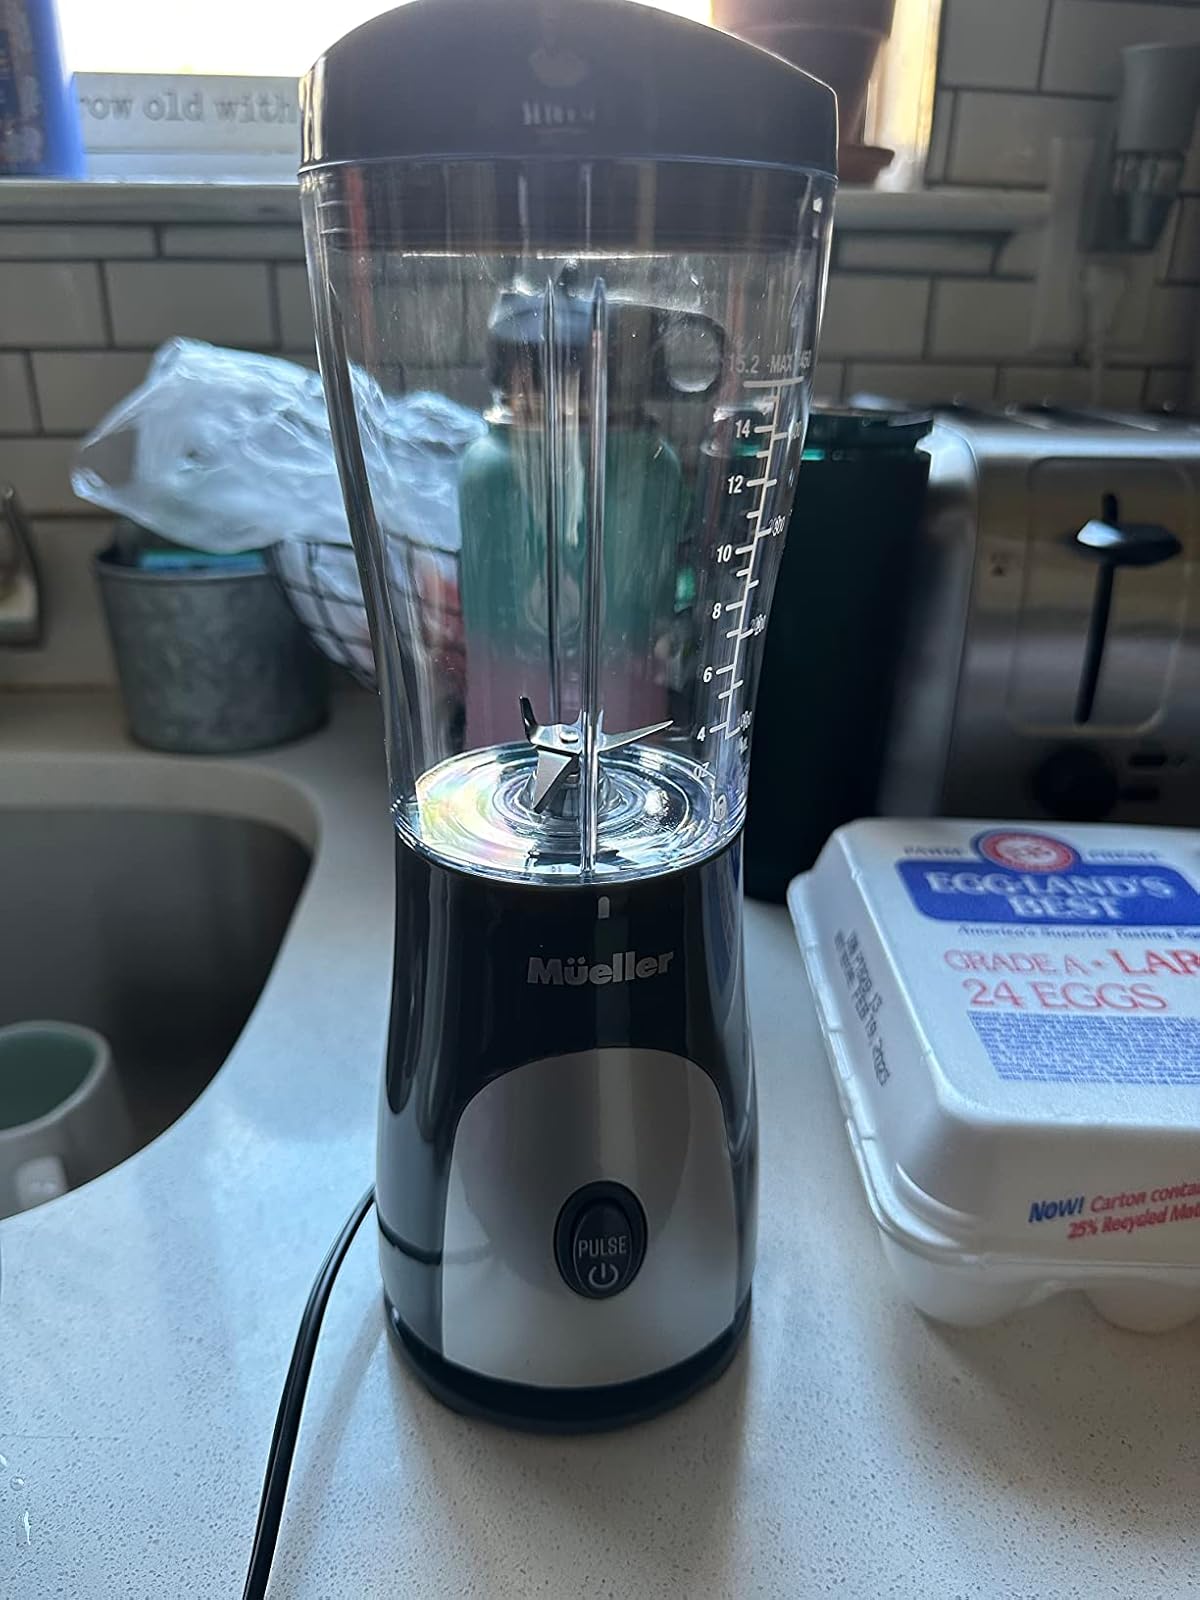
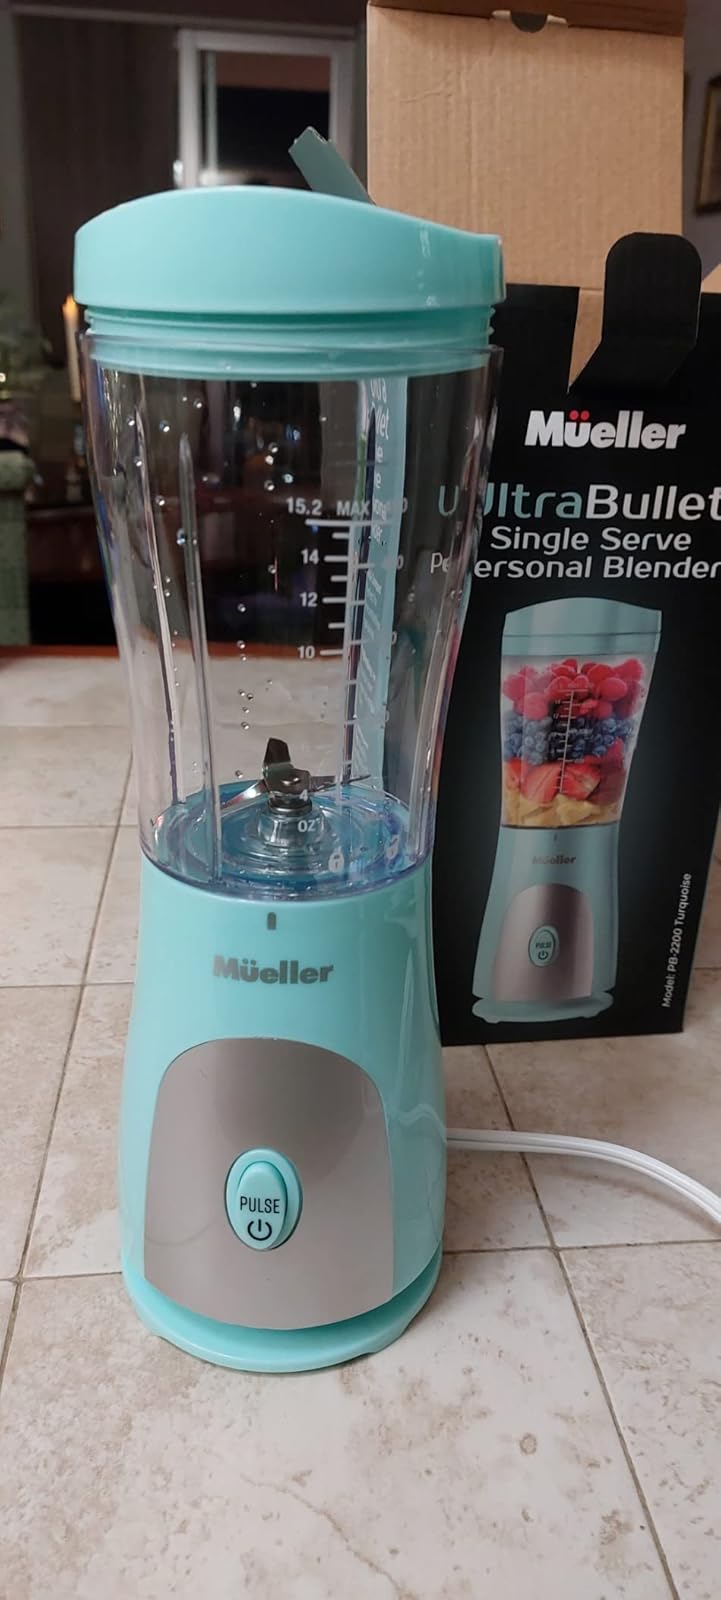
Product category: items_blender
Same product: no